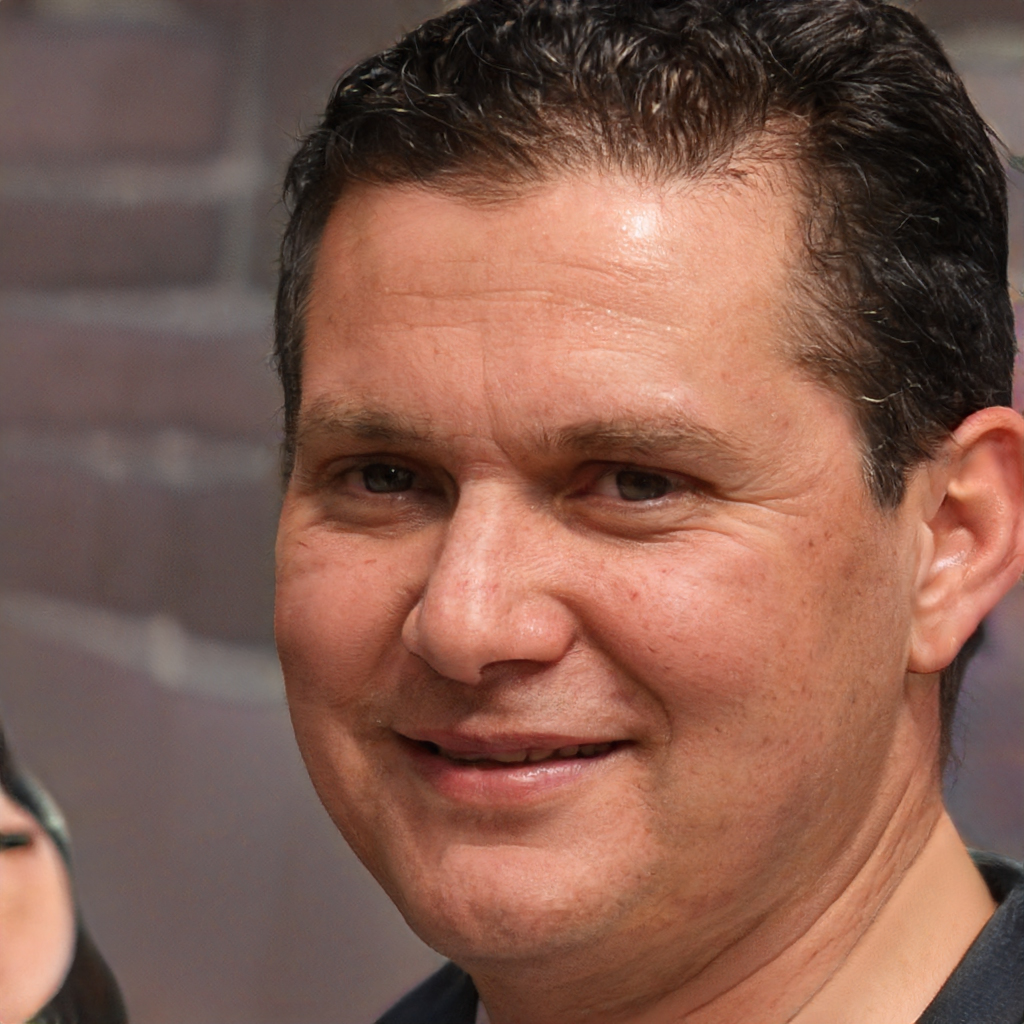
Label: Colored